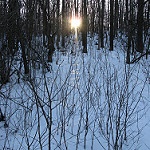
Label: forest